Supreme executive organ

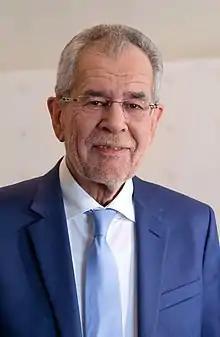
President Alexander Van der Bellen is the supreme executive organ responsible e.g. for appointing ministers, justices, diplomats, and military officers.

is an elected official, political appointee, or collegiate body with ultimate responsibility for a certain class of administrative decisions – either decisions in some specific of public administration or decisions of some specific .